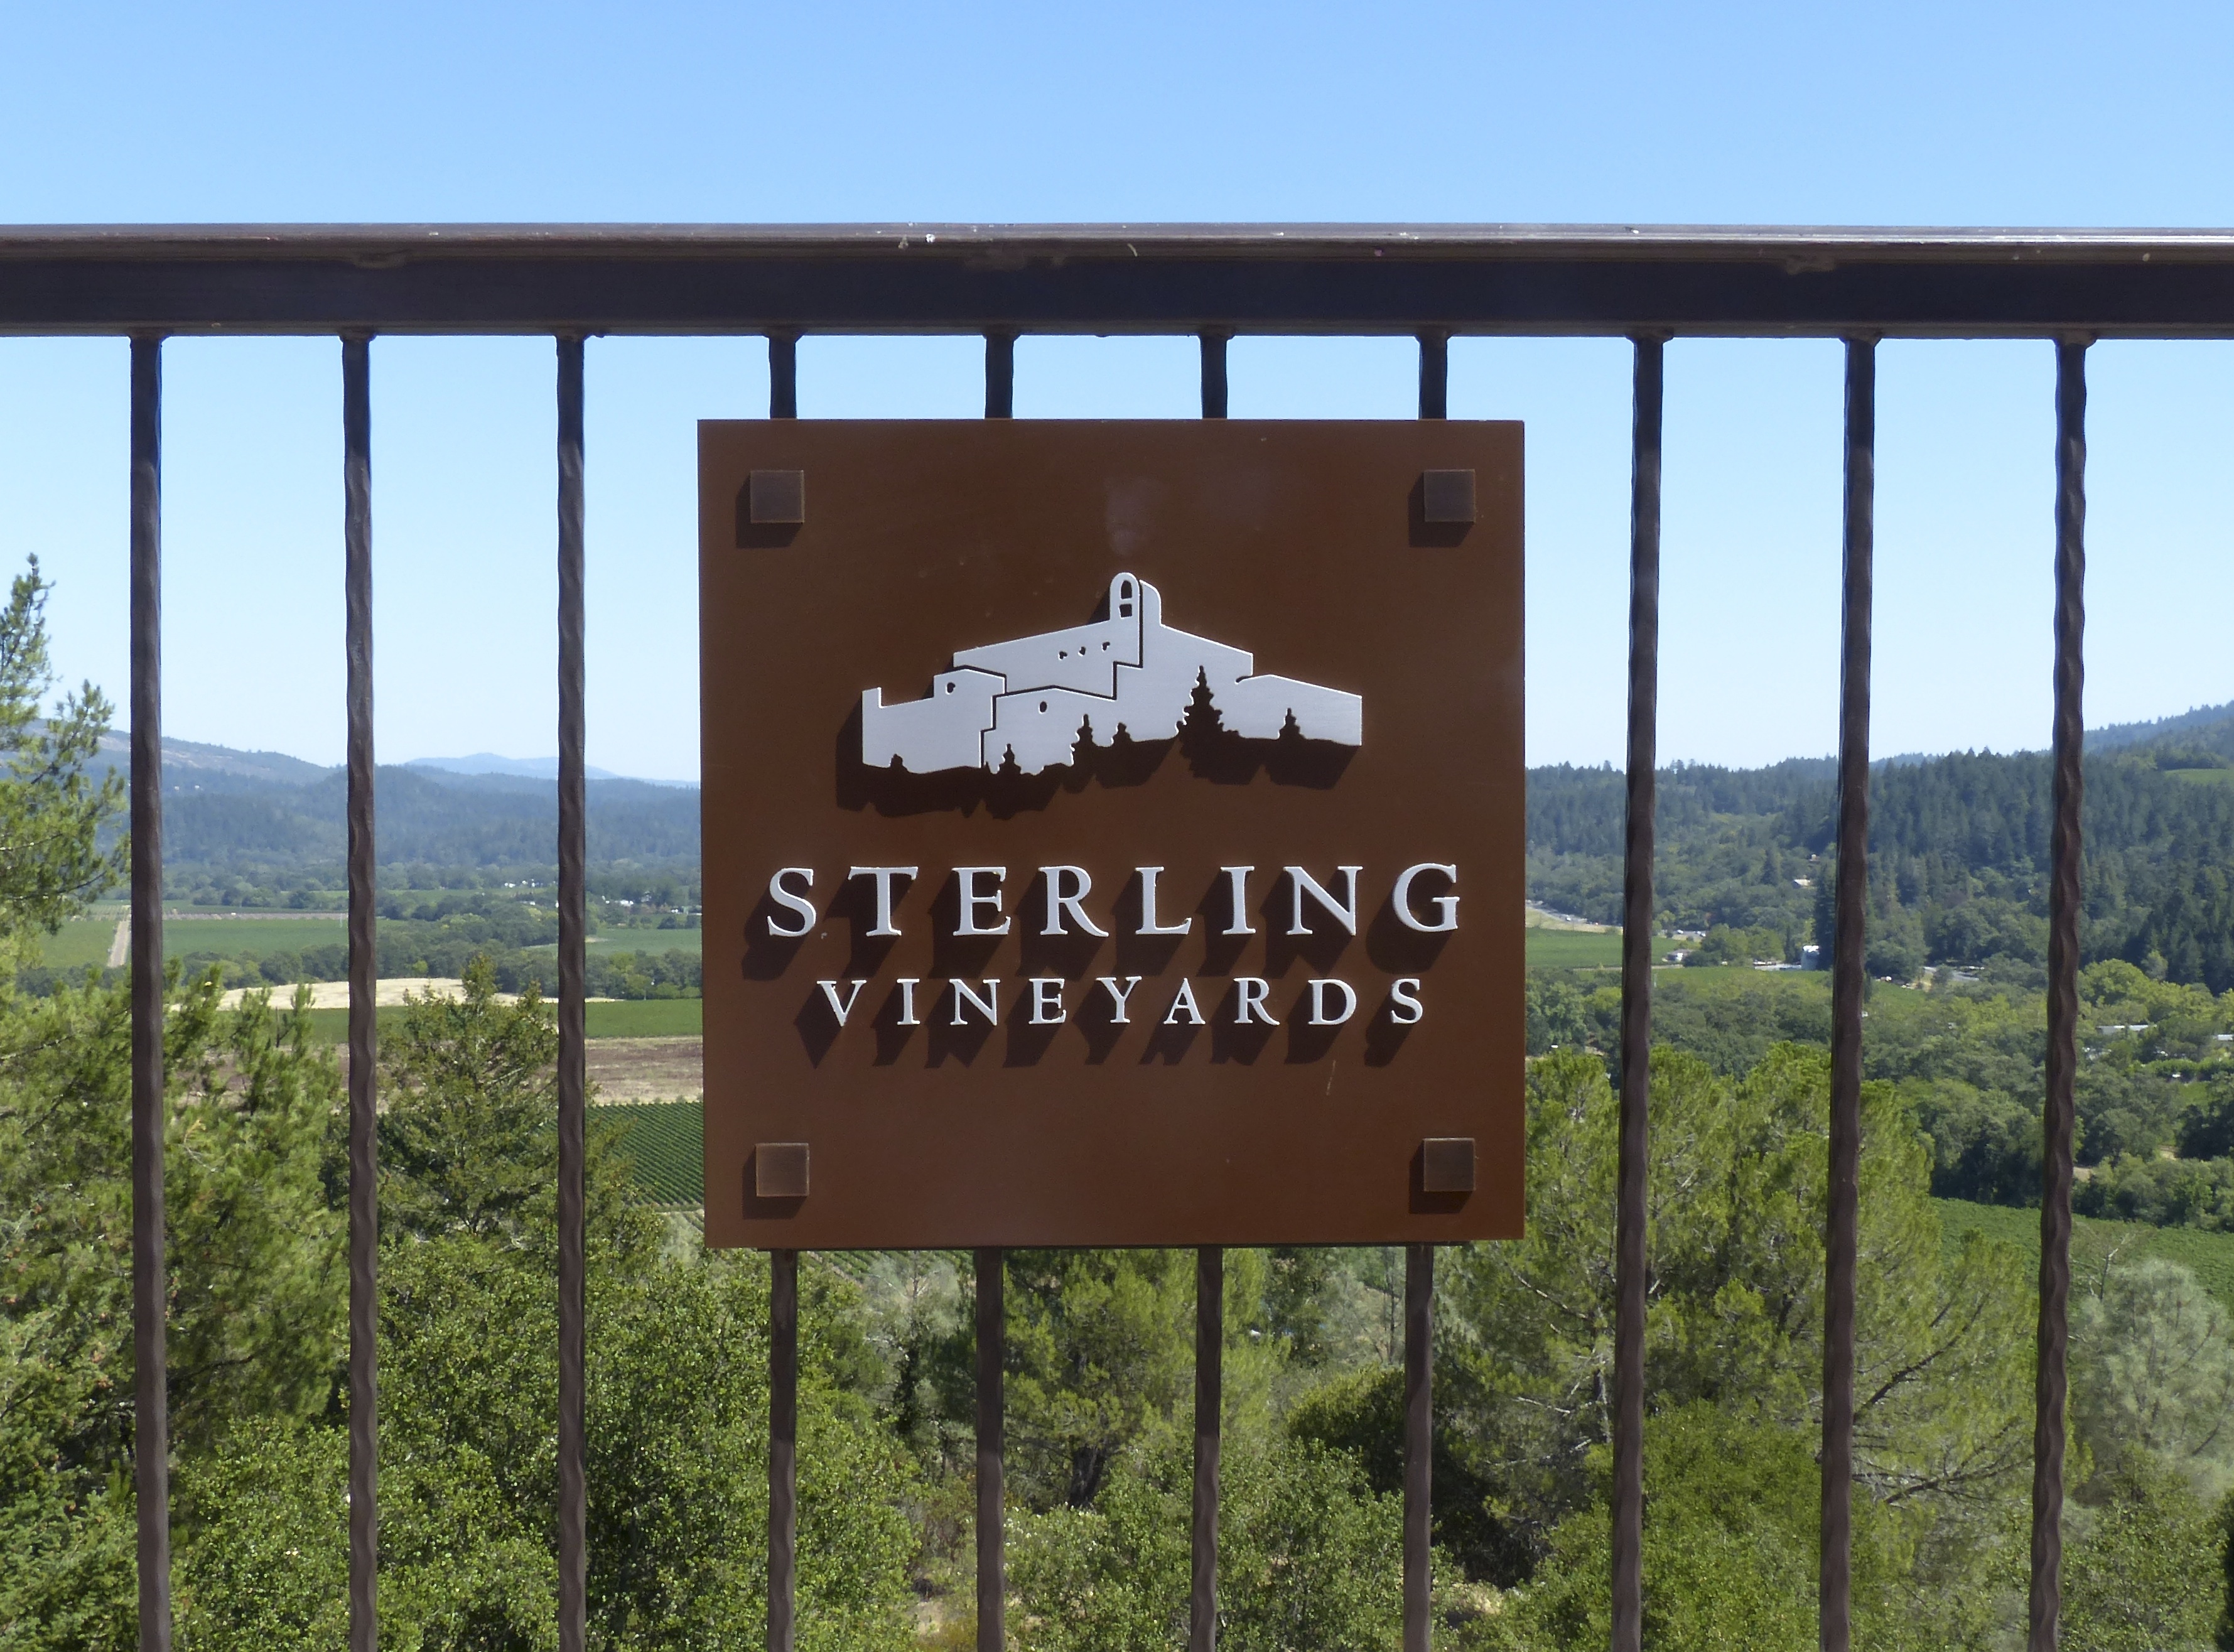
vineyard, valley, travel, sign, usa, signage, california, napa, sterling